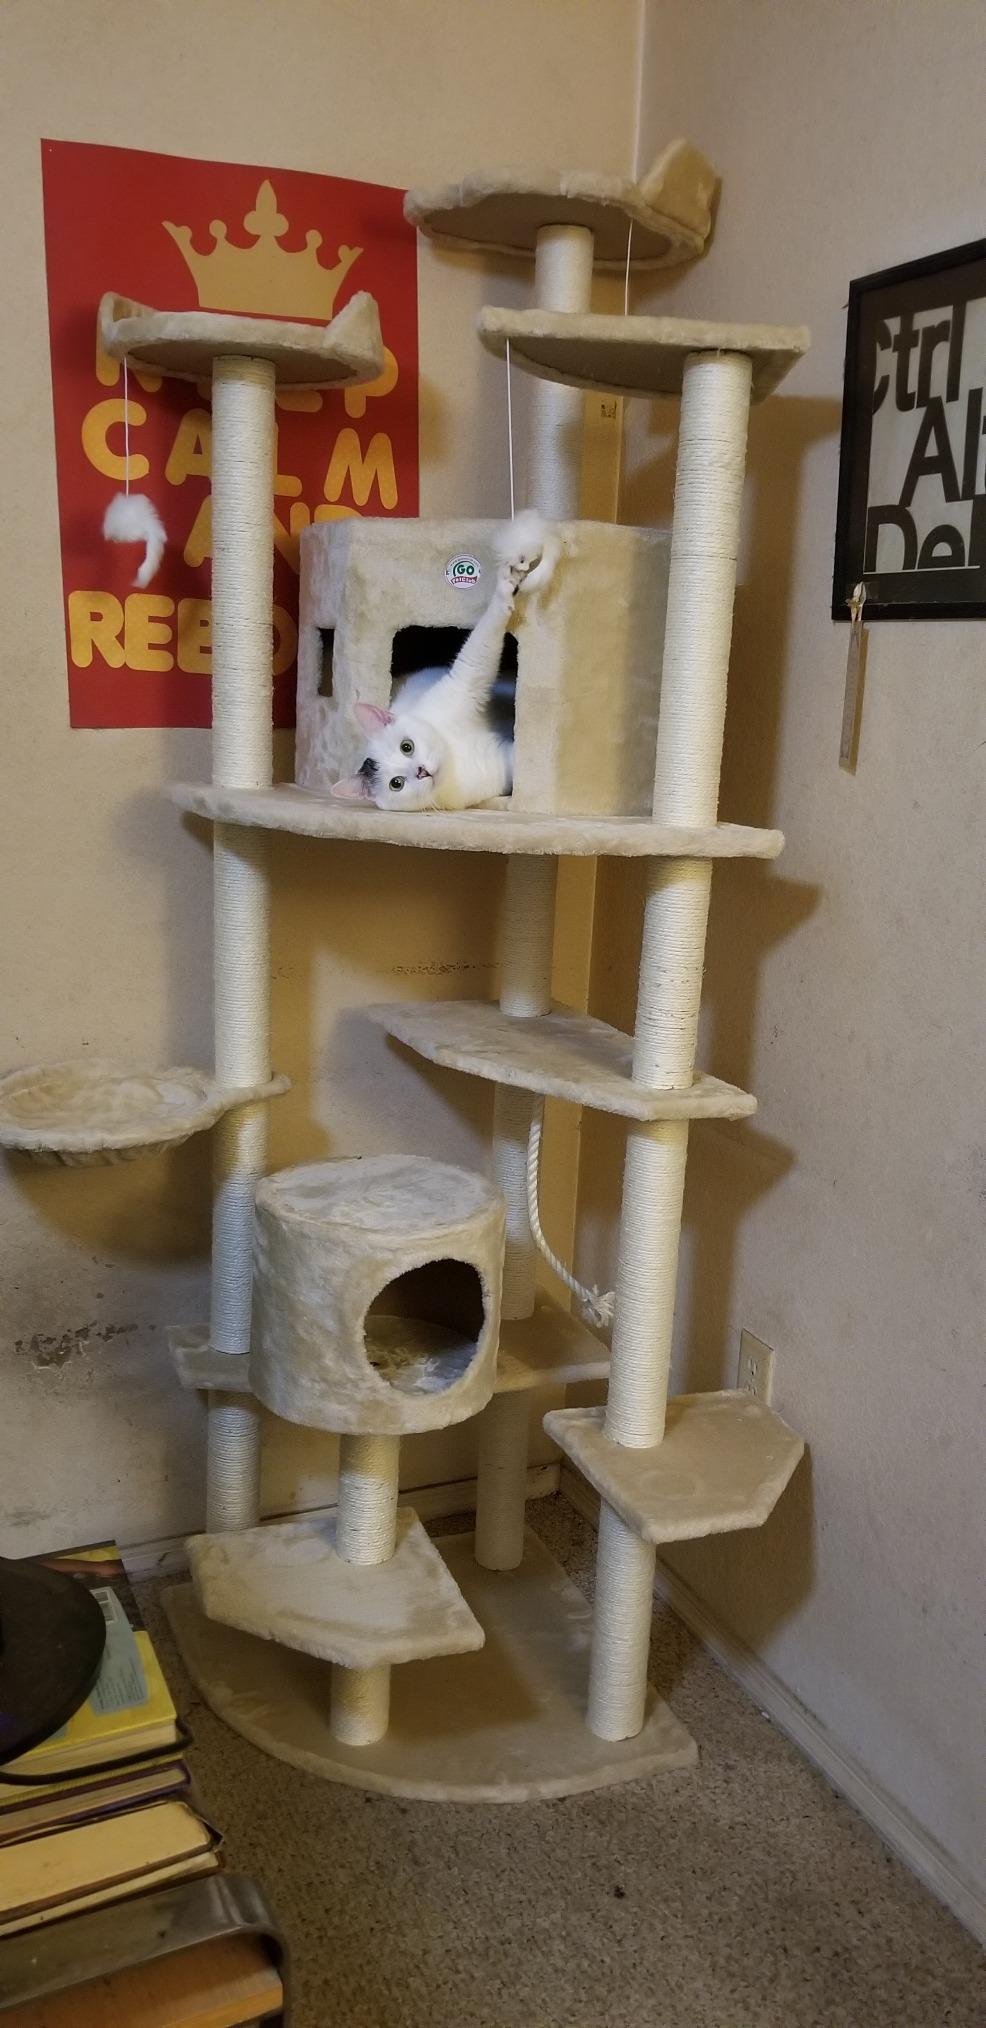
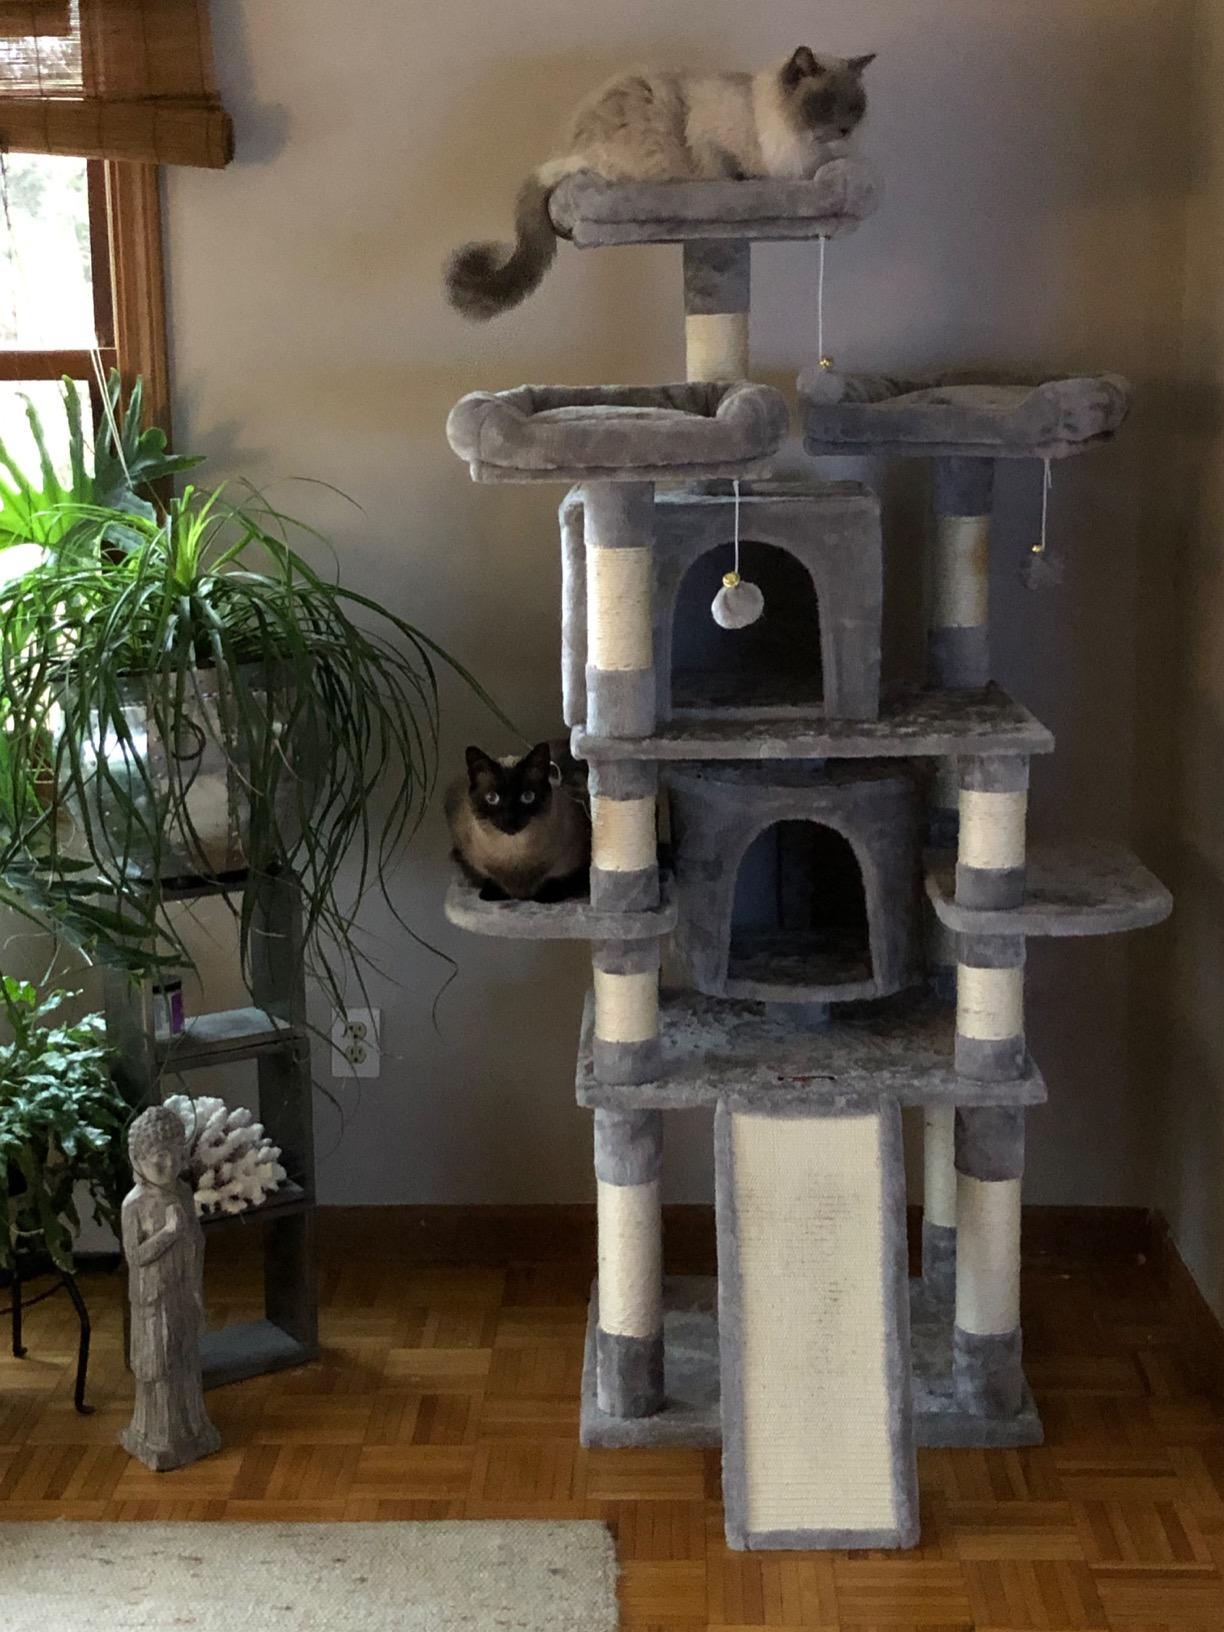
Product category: items_cat tree
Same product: no